Pontiac LeMans

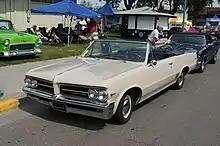
1964 LeMans Convertible

The Tempest line was changed to an intermediate-sized car on the new GM A platform for the 1964 model year. The LeMans was its own model, as in 1963, and included carpeted lower door panels, a deluxe steering wheel, courtesy lighting, and full wheel covers. For the 1964 model year, a two-door hardtop was added. A new inline six-cylinder engine was introduced,